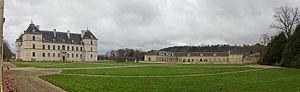
Le Château d'Ancy-le-Franc.
Le château d'Ancy-le-Franc, situé dans la commune d'Ancy-le-Franc dans le département français de l'Yonne en Bourgogne, est une œuvre architecturale de l'italien Sebastiano Serlio, réalisée pour Antoine III de Clermont, beau-frère de Diane de Poitiers.